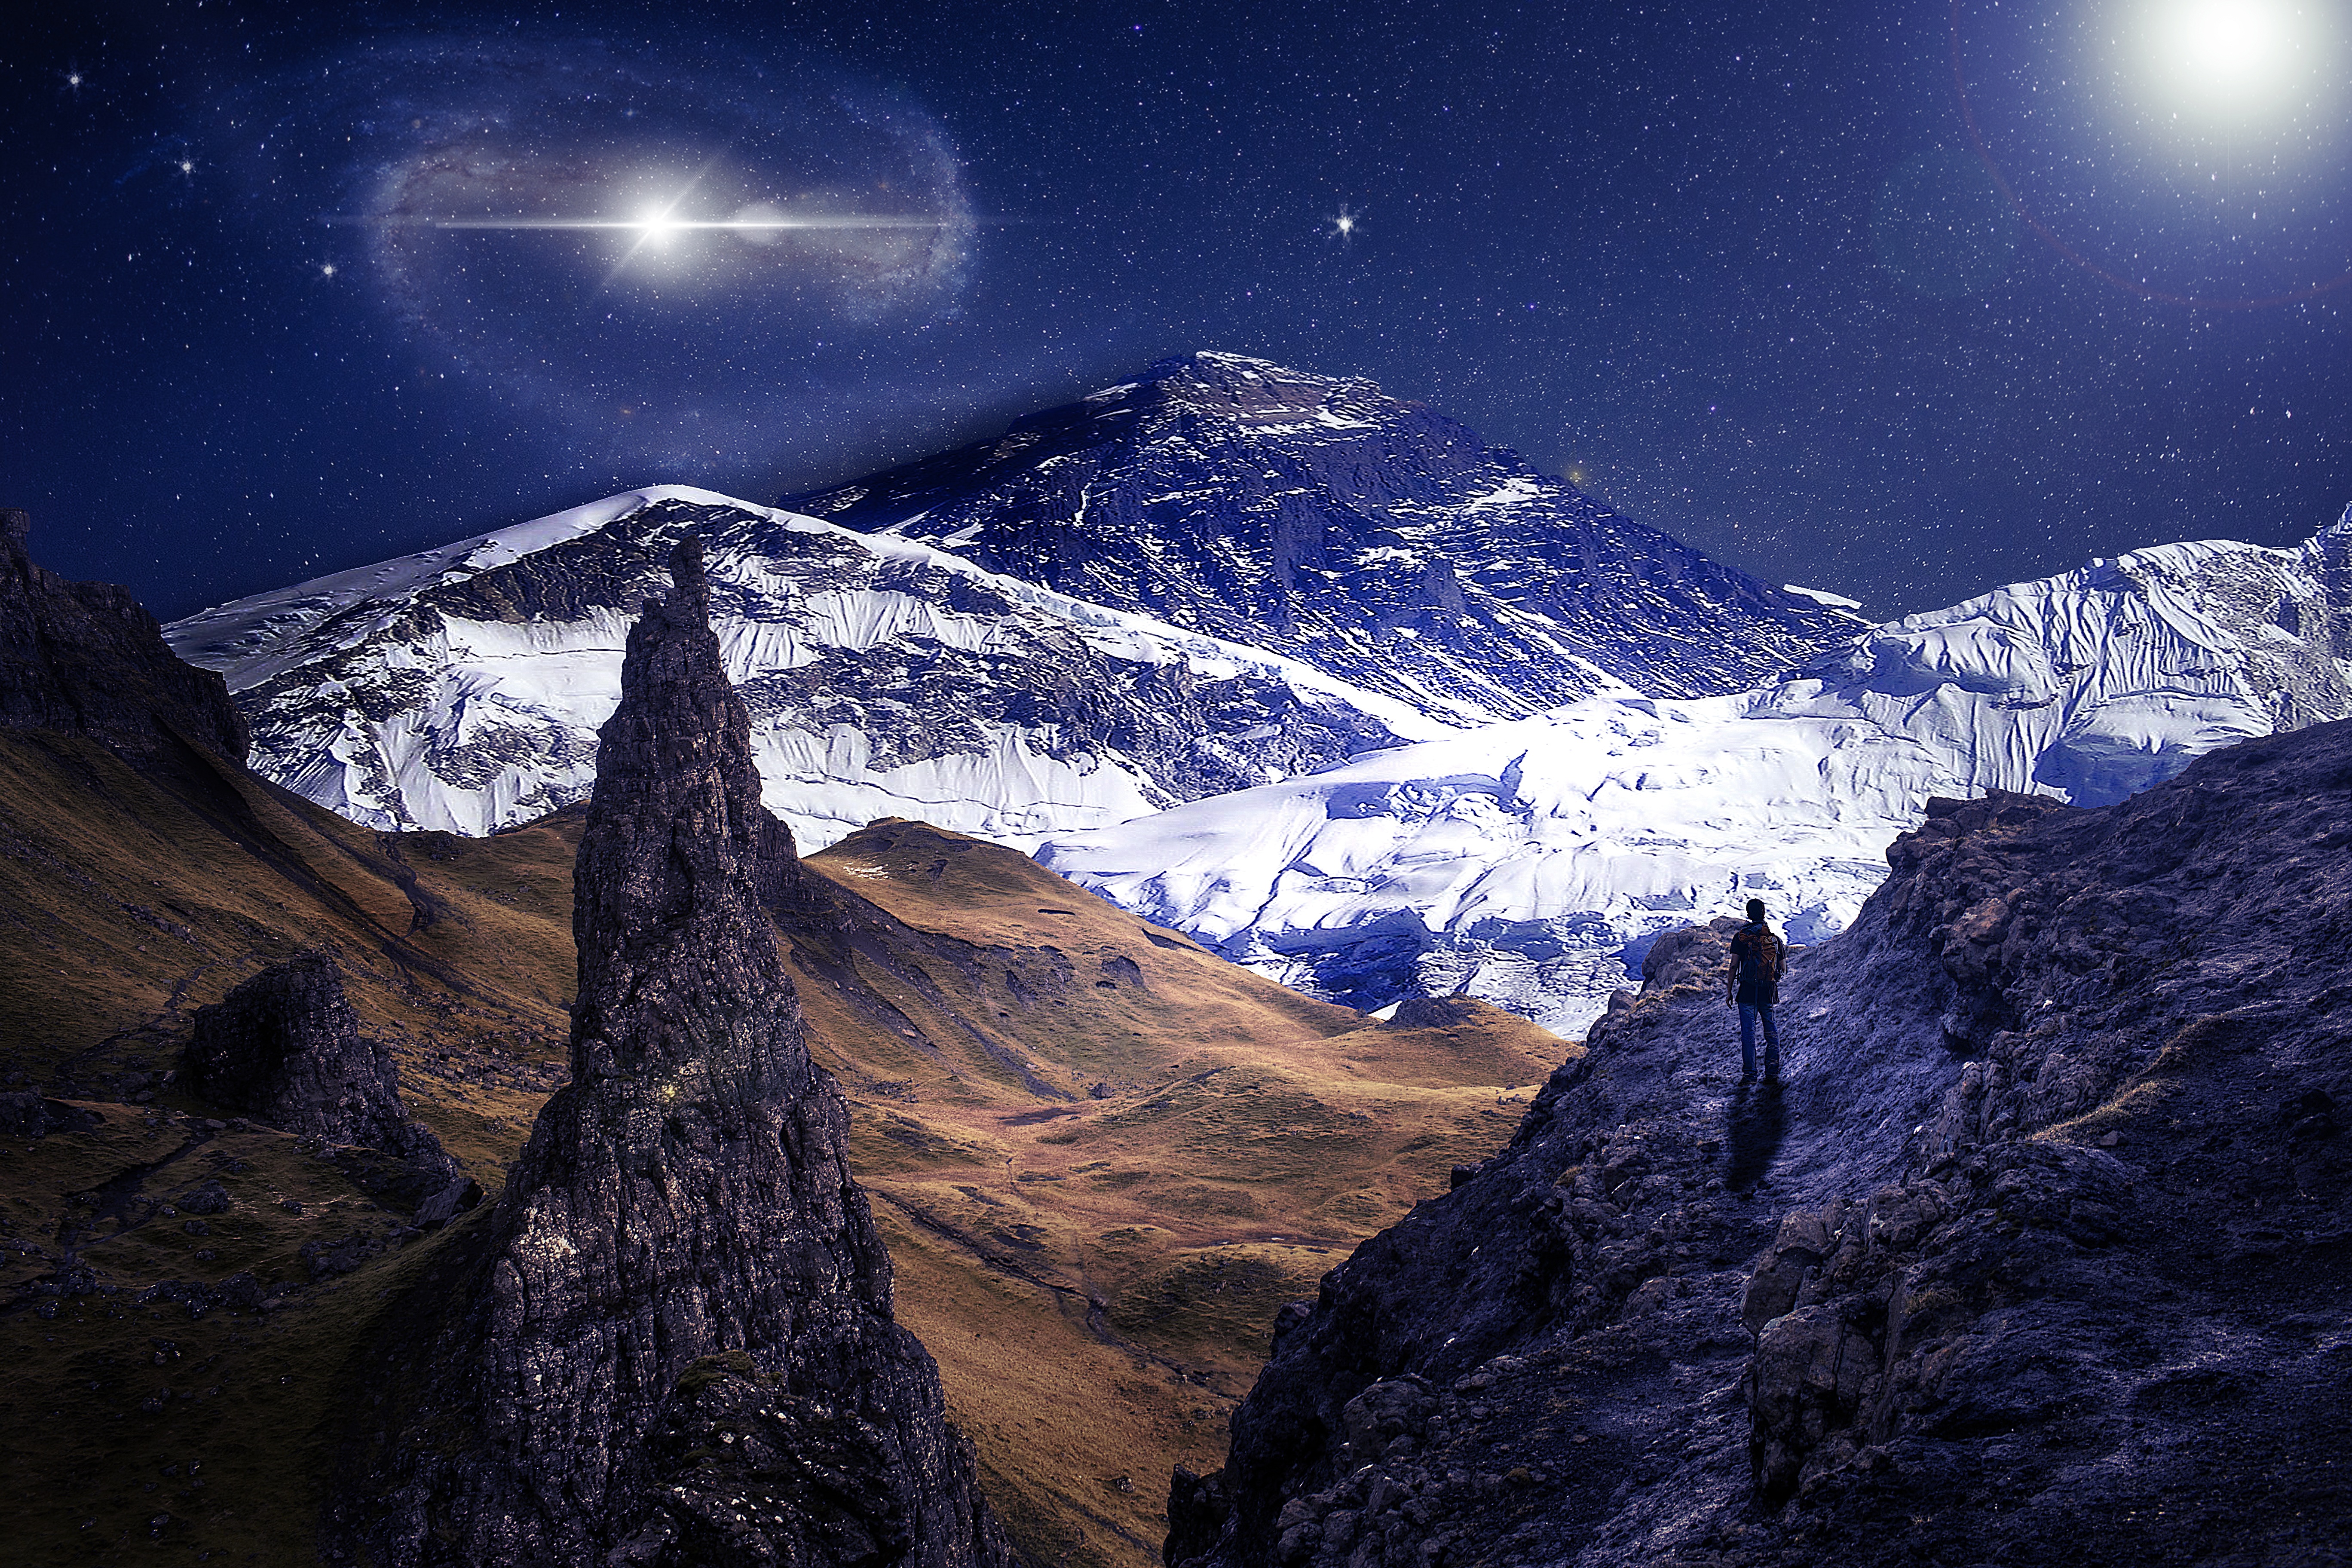
man, landscape, nature, rock, mountain, snow, light, sky, hiking, night, star, adventure, peak, mountain range, scenic, space, freedom, galaxy, moon, starry, outdoors, astronomy, mountains, alps, universe, planet, milky, landform, astronomical object, mountainous landforms, geological phenomenon